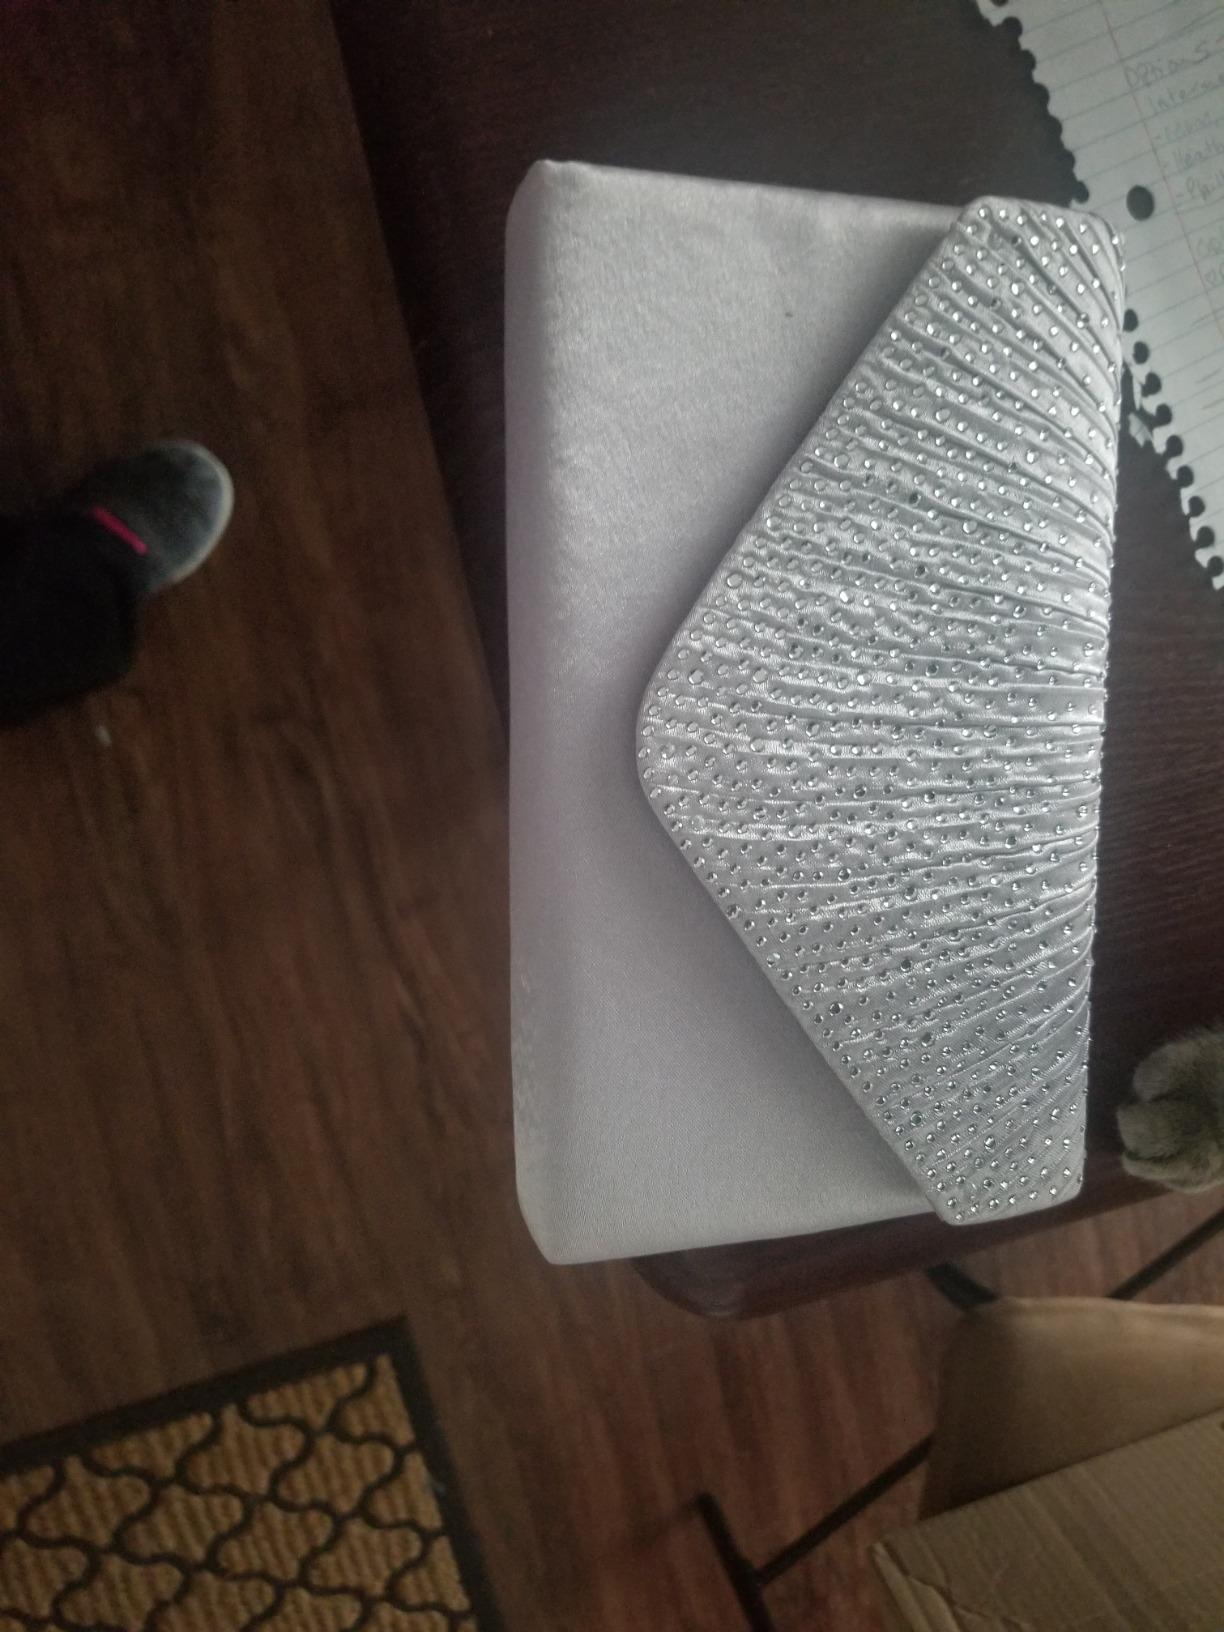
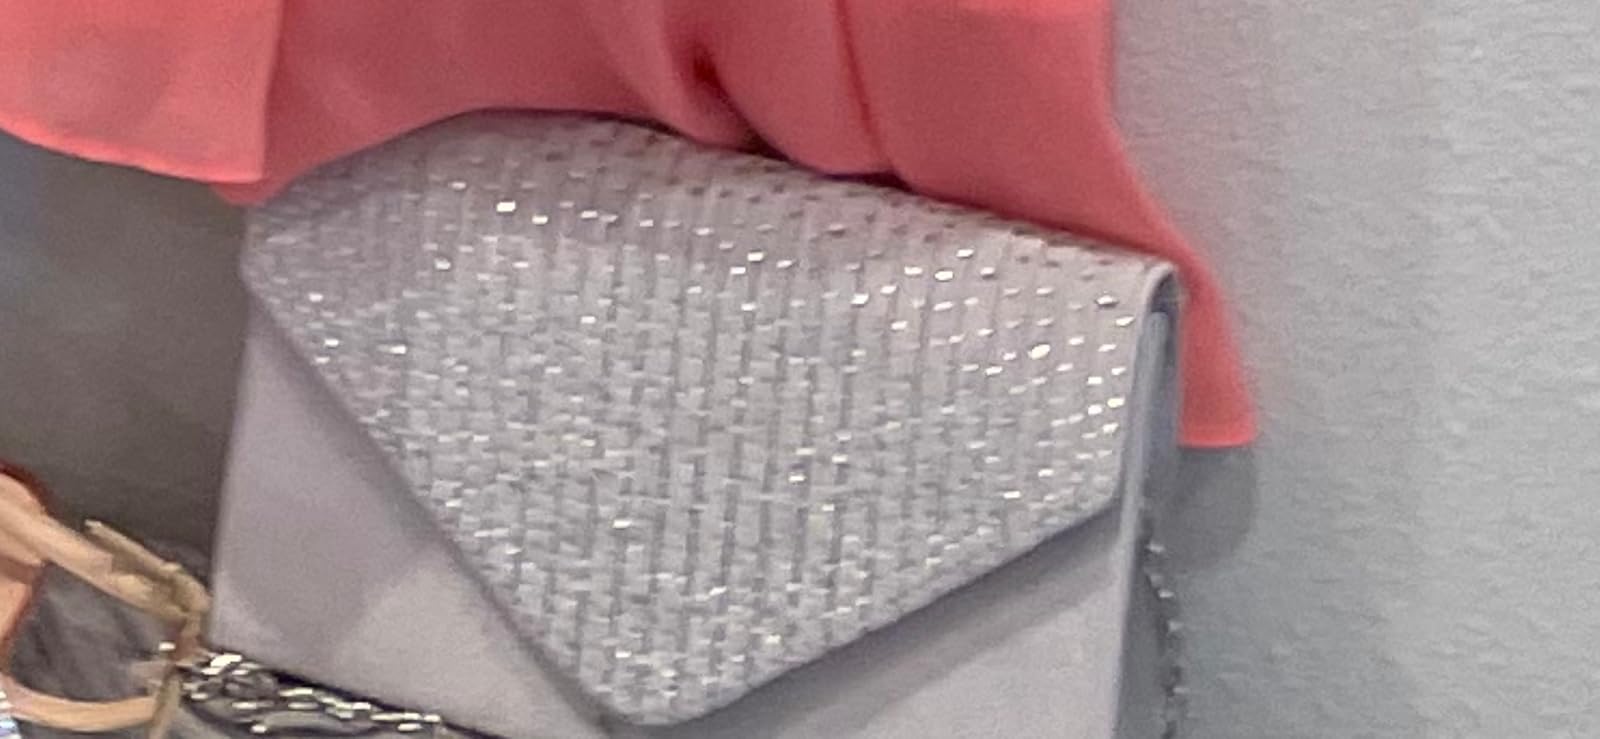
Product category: accessories_handbag
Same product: yes